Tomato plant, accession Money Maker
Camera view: vertical (180 deg); turntable rotation: 60 degrees
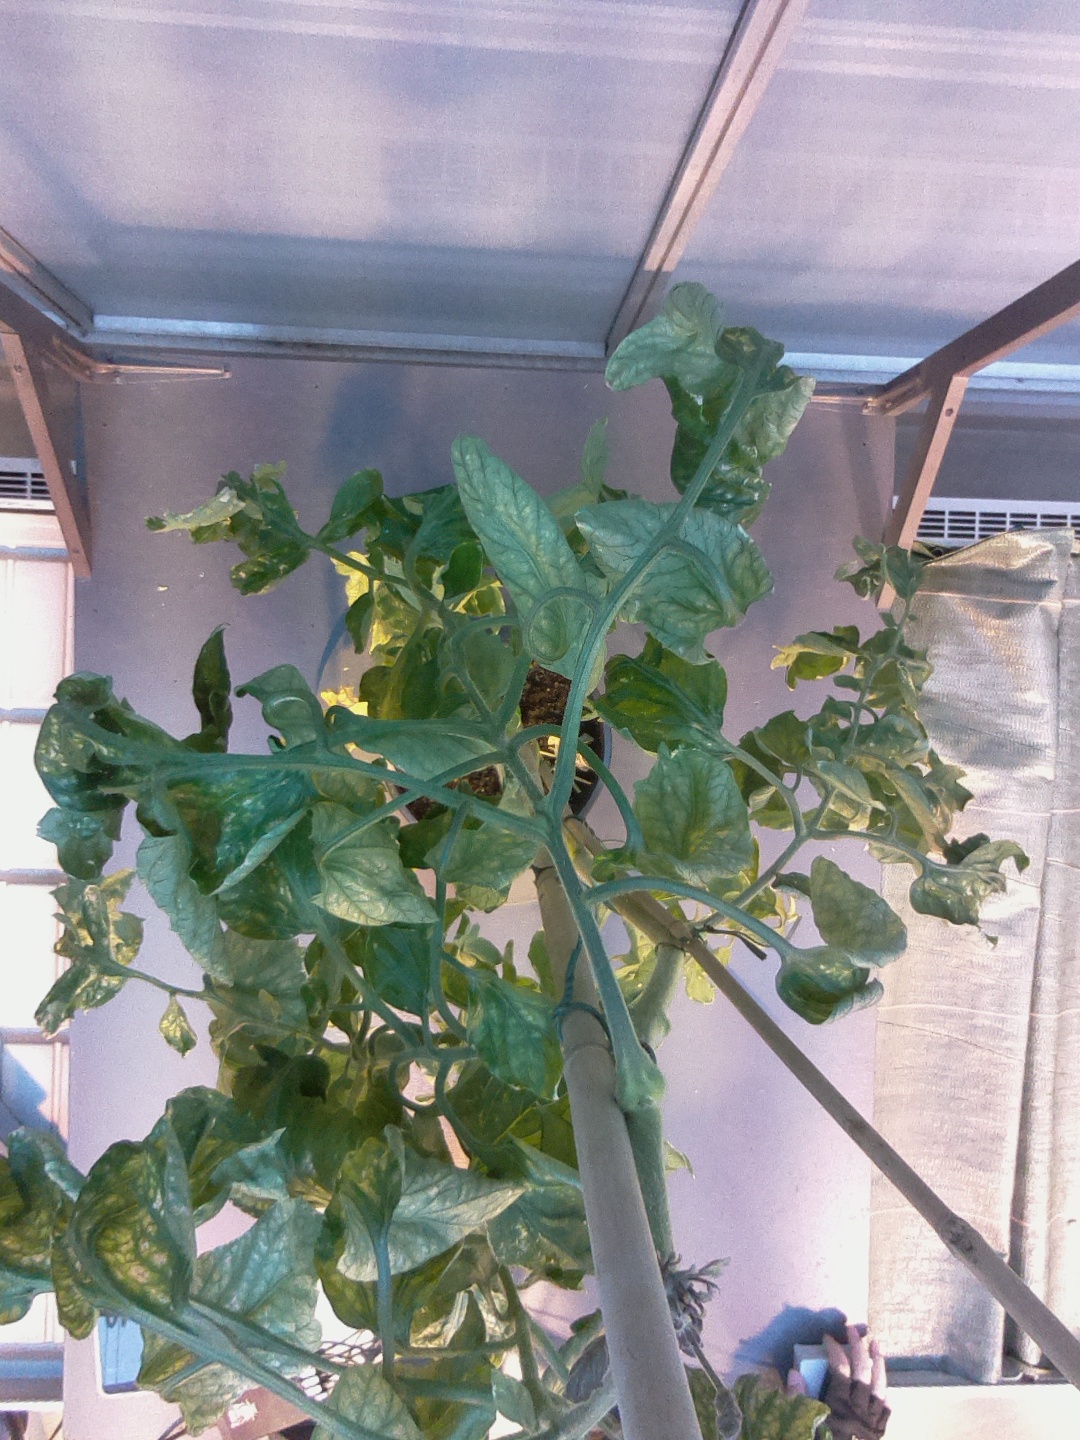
BBCH growth stage 29: 90%-100% Side shoots formed